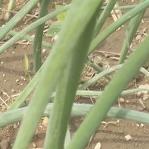
Crop: Onion
Condition: healthy-leaf